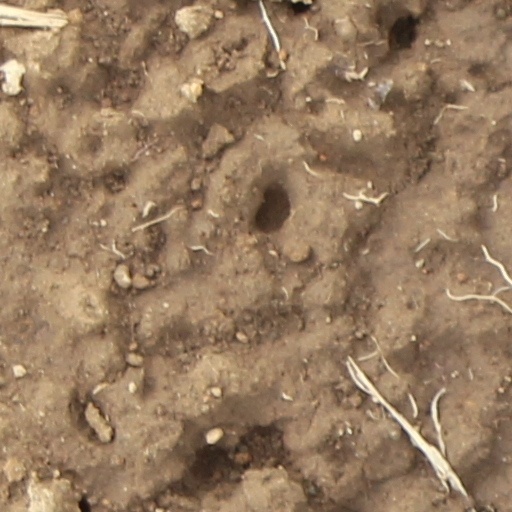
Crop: wheat